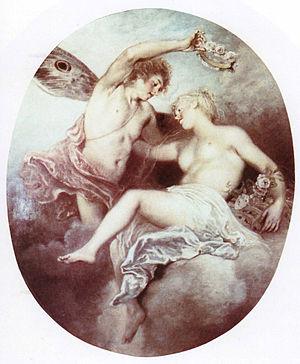
1716 est une année bissextile commençant un mercredi.